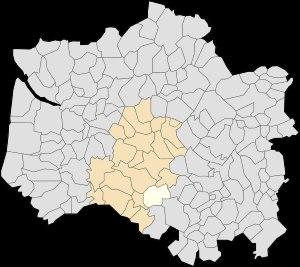
Gouy-Saint-André est une commune française située dans le département du Pas-de-Calais en région Hauts-de-France.